Dino King 3D: Journey to Fire Mountain

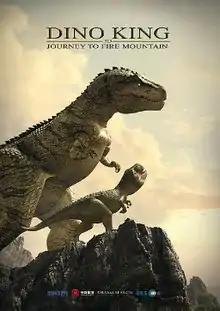
English poster

Dino King 3D: Journey to Fire Mountain (a.k.a. Speckles the Tarbosaurus 2: The New Paradise) is a 2018 3D South Korean-Chinese computer-generated action adventure family film. The film was released on December 25, 2018 in South Korea, and was released to other countries in 2019. A sequel to "The Dino King", the film is written and directed by Han Sang-Ho, and is produced by Chang Hoon Lee.